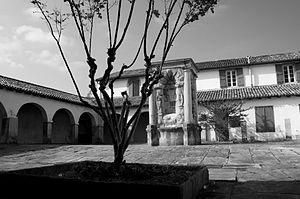
Couvent des Récollets de Cibourecloître, puits, (Inscrit, 1925) This building is inscrit au titre des Monuments Historiques. It is indexed in the Base Mérimée, a database of architectural heritage maintained by the French Ministry of Culture,
Le couvent des Récollets est un ancien couvent situé sur la presqu'île des Récollets à Ciboure dans les Pyrénées-Atlantiques. Il donne directement sur le port de Ciboure, d'un côté, et de l'autre sur le port de Saint-Jean-de-Luz.
Cet article recense une partie des monuments historiques des Pyrénées-Atlantiques, en France.